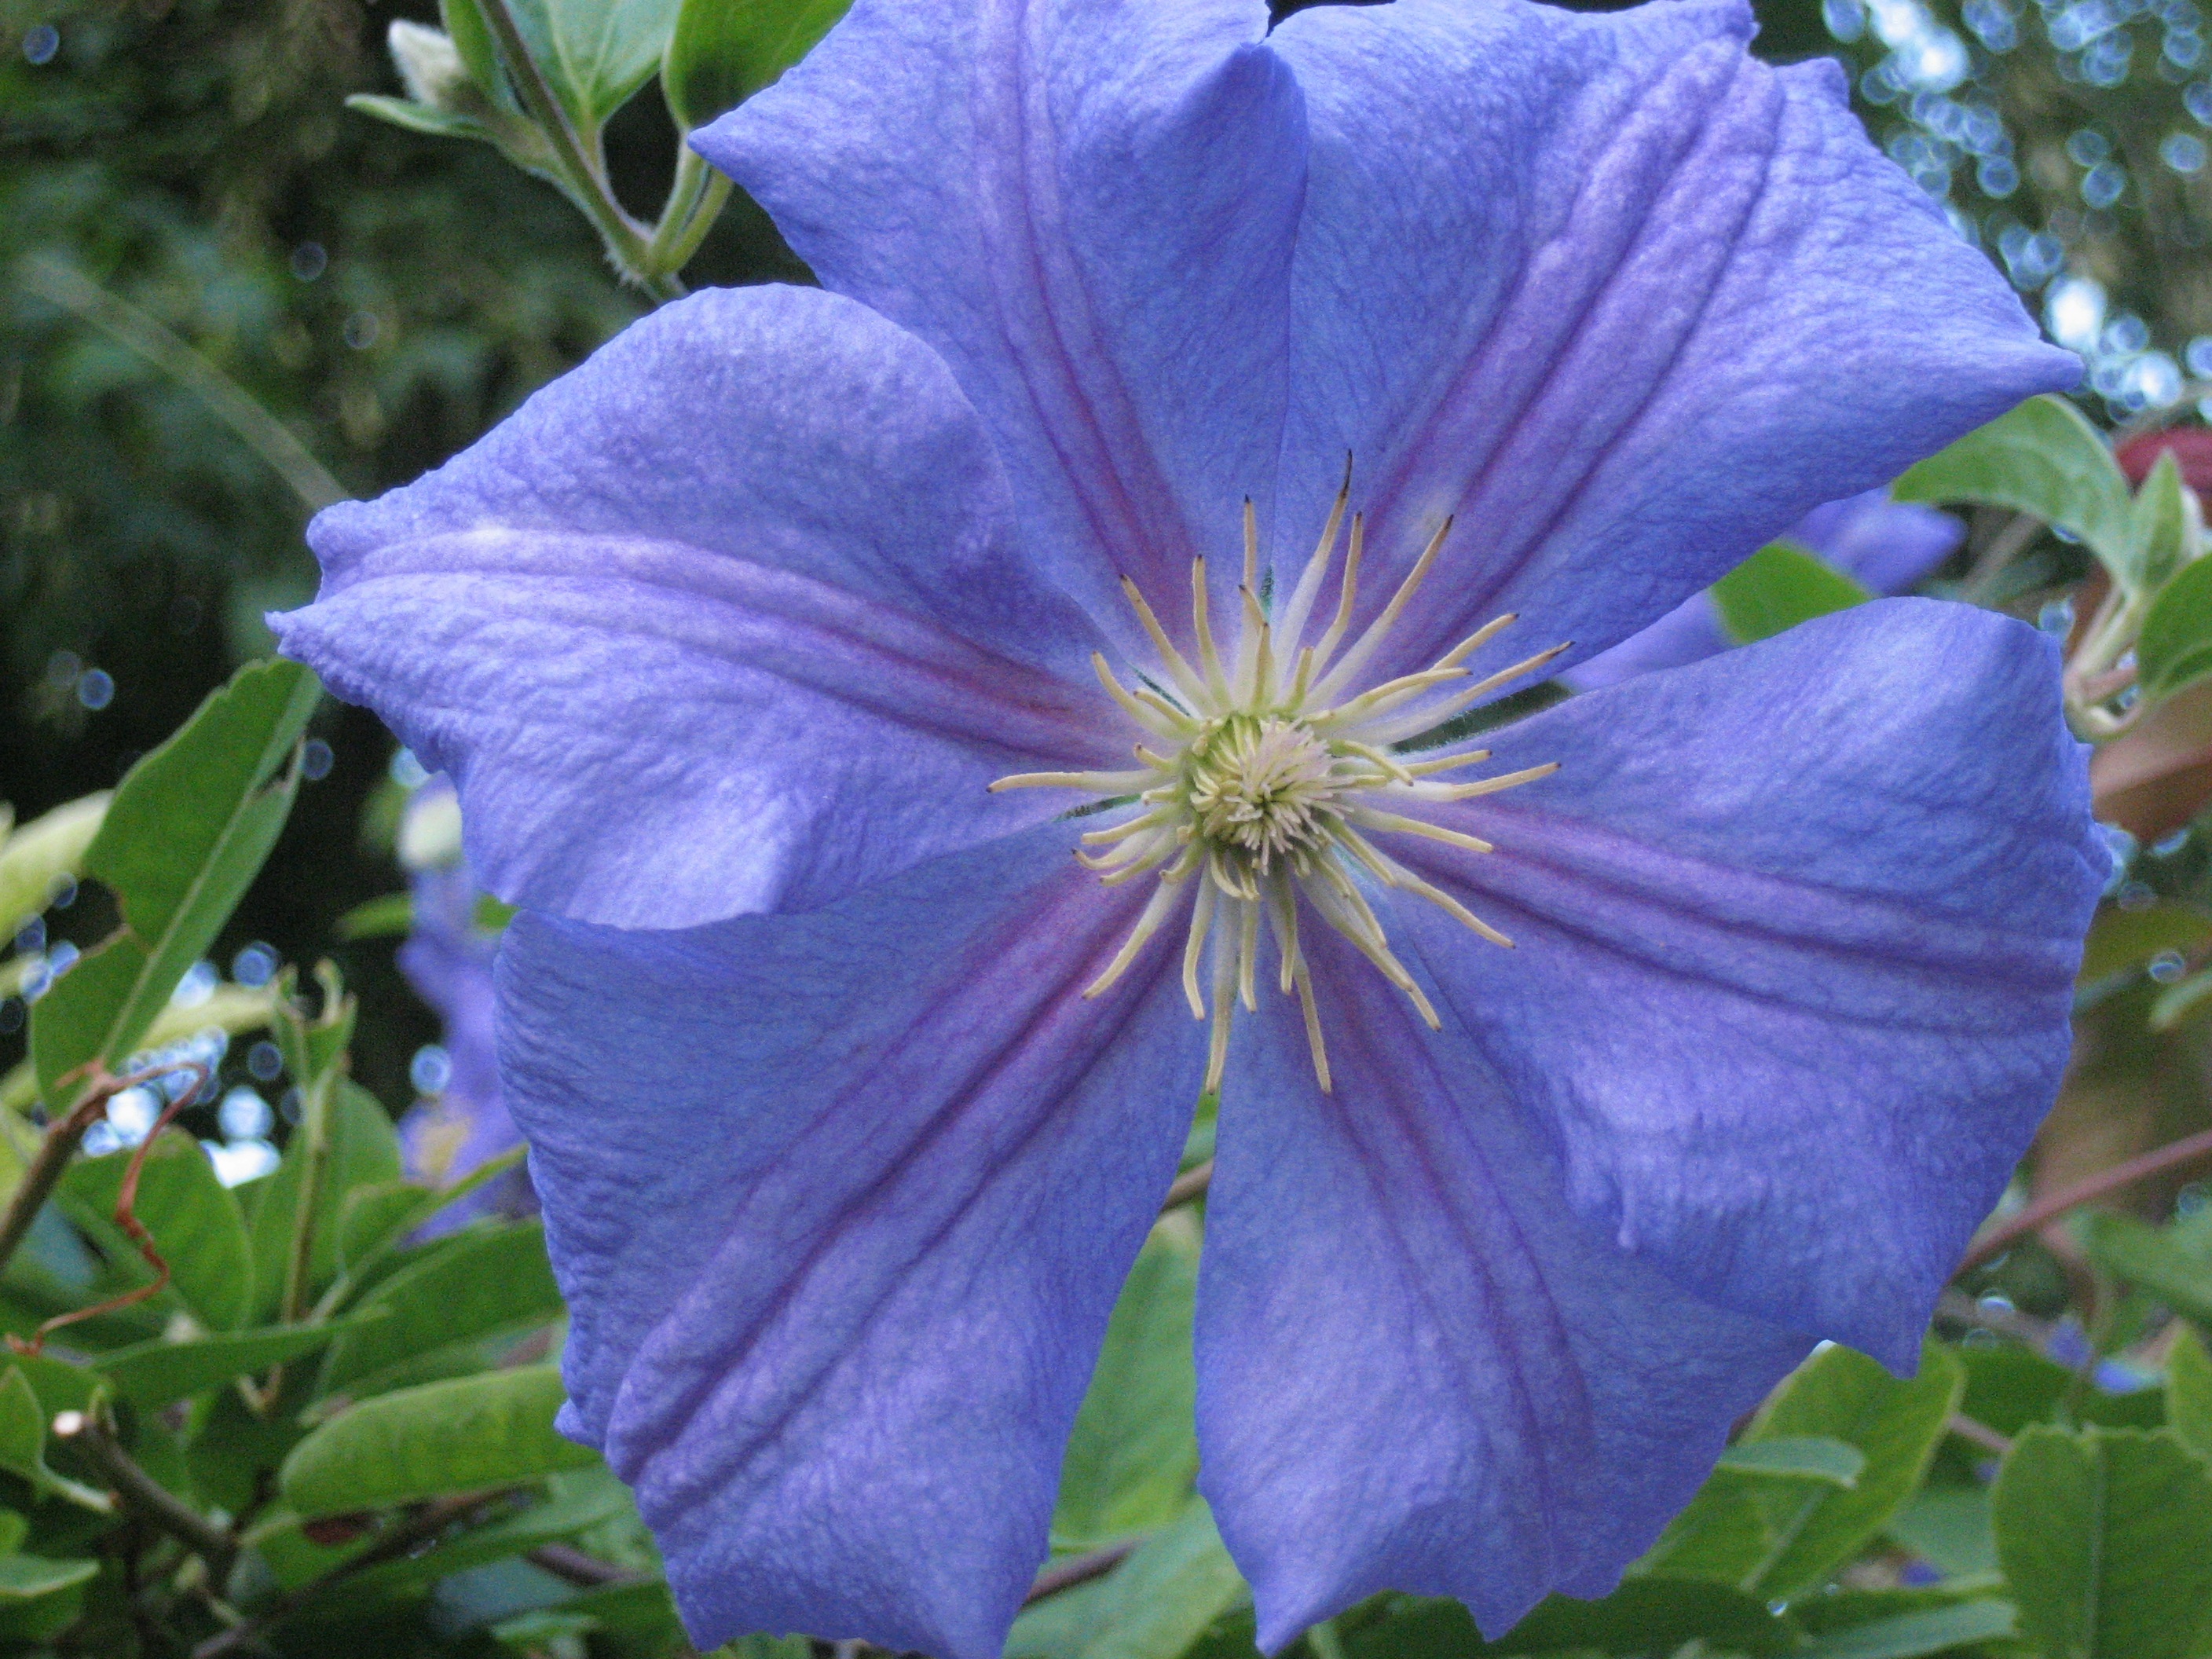
nature, blossom, plant, leaf, flower, color, botany, blue, flora, wildflower, close up, decorative, pretty, clematis, flowering plant, land plant, colorado blue columbine